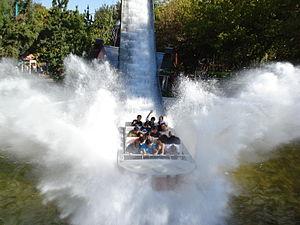
Shoot the Chute est un type d'attraction aquatique de type rivière rapide avec des bateaux à fond plats qui parcourent un circuit plus ou moins mouvementé en hauteur et se terminant par une chute dans un lagon. Ce type d'attraction diffère des bouées par la présence d'une chute. L'attraction est moins connue que sa variante avec laquelle il ne faut pas le confondre : les bûches qui diffère par la forme du bateau et qui a pris l'ascendant sur son ancêtre.
Ces différentes listes sont non exhaustives.
Fantasilandia est un parc d'attractions situé à Santiago, au Chili.